Bathsheba (Gérôme)

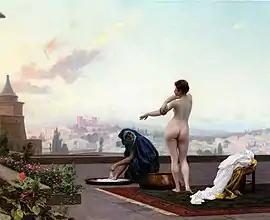
Bathsheba and her maidservant (detail)

Bathsheba (French: "Bethsabée") is an oil painting on canvas by the French painter Jean-Léon Gérôme, made at Bougival in 1889. The work is now kept in a private collection.